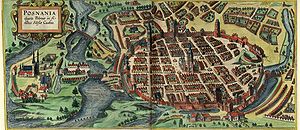
Poznań / Historie
Poznań i det 17. århundrede
Poznań er Polens femte folkerigeste by med 538.633 indbyggere samt et areal på 262 km². Poznań er den største by og hovedstad i voivodskabet wielkopolski.